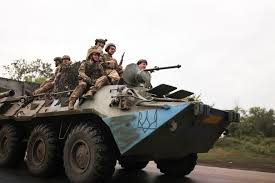
Label: BTR-80